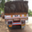
Label: truck